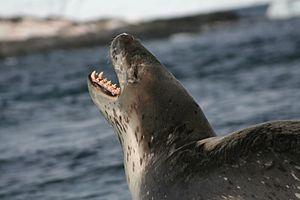
Le léopard de mer est un mammifère carnivore de la famille des phocidés et représente actuellement la seule espèce du genre Hydrurga. Décrit pour la première fois en 1820 par le zoologiste et anatomiste français de Blainville, il fait partie des cinq espèces de phoques présentes en Antarctique.
La province de Santa Cruz est une province de l'Argentine, qui se trouve en Patagonie, dans le sud du pays. Sa capitale est la ville de Río Gallegos.
La province de Terre de Feu est une région administrative de l'Argentine située sur la grande île de la Terre de Feu, en Patagonie argentine. L'Argentine revendique le rattachement à la province des Malouines, de l'archipel de Géorgie du Sud-et-les Îles Sandwich du Sud et d'une partie de l'Antarctique. C'est la raison pour laquelle le nom complet de la région est « Terre de Feu, Antarctique et îles de l’Atlantique sud ».